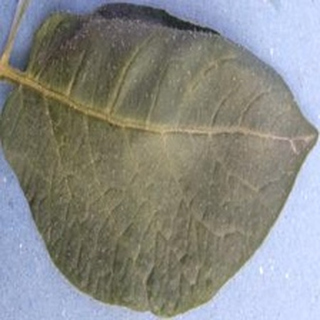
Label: healthy_potato